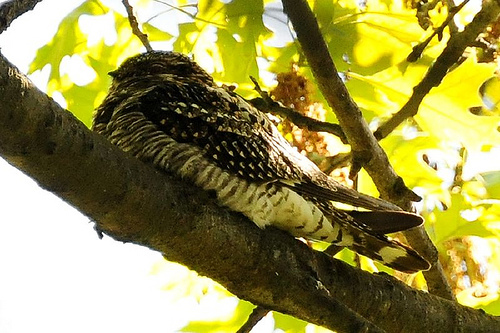
the bird rests on the branch.
this medium sized bird has a very small beak, white chest with brown stripes and dark wings with white spots.
a small bird with a multi colored body and head mostly dark colorsa medium sized bird with a mix of shades of dark and white patches on the crown, breast, flank,belly and under-tail coverts.
this bird has a speckled appearance to blend in with it's surroundings.
this bird has a yellow and brown speckled breast and belly, brown and yellow inner and outer retricies, and brown with yellow speckled secondaries.
this particular bird has a belly that is white and browna bird with detailed light and dark stripes on its breast and spotted wings.
this bird has wings that are brown and has a white bellya medium size bird with a white belly and black spots.
Species: Nighthawk